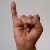
The image shows a hand gesture representing the letter 'I' in Indian Sign Language.